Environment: lab
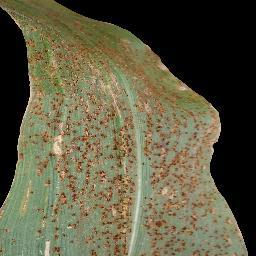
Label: common_rust